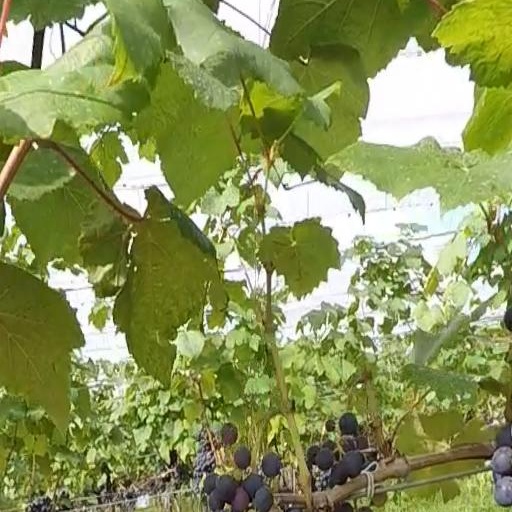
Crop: grape